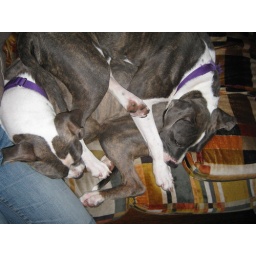
The girls in a puppy pile.